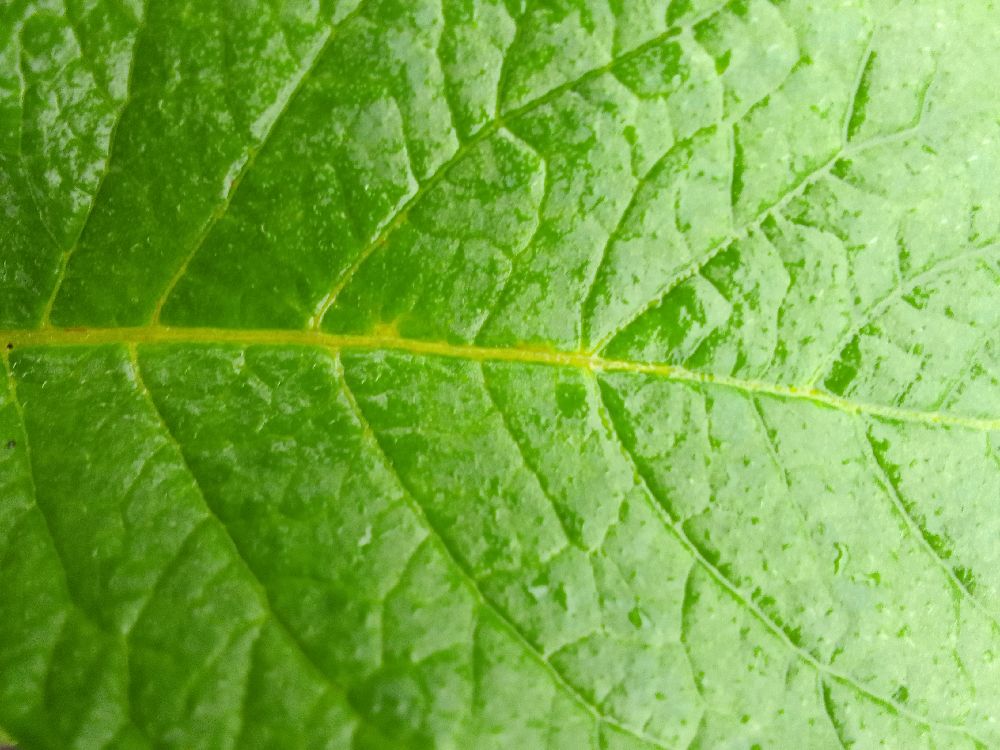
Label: Healthy